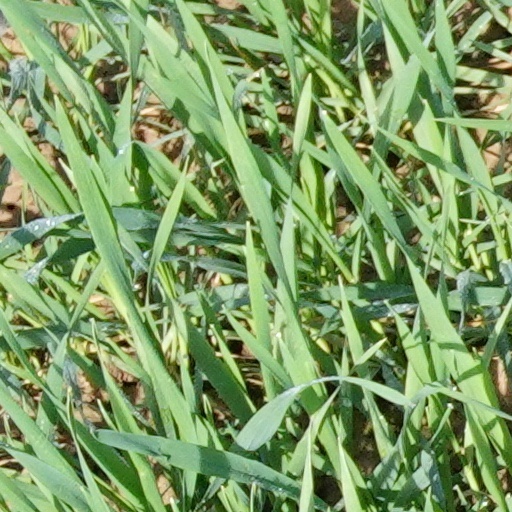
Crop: wheat